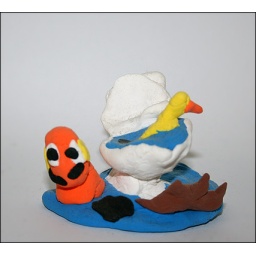
H.o.p. 2006 - Moby in water and a duck in a toilet